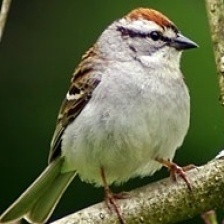
Species: CHIPPING SPARROW
Scientific name: SPIZELLA PASSERINA